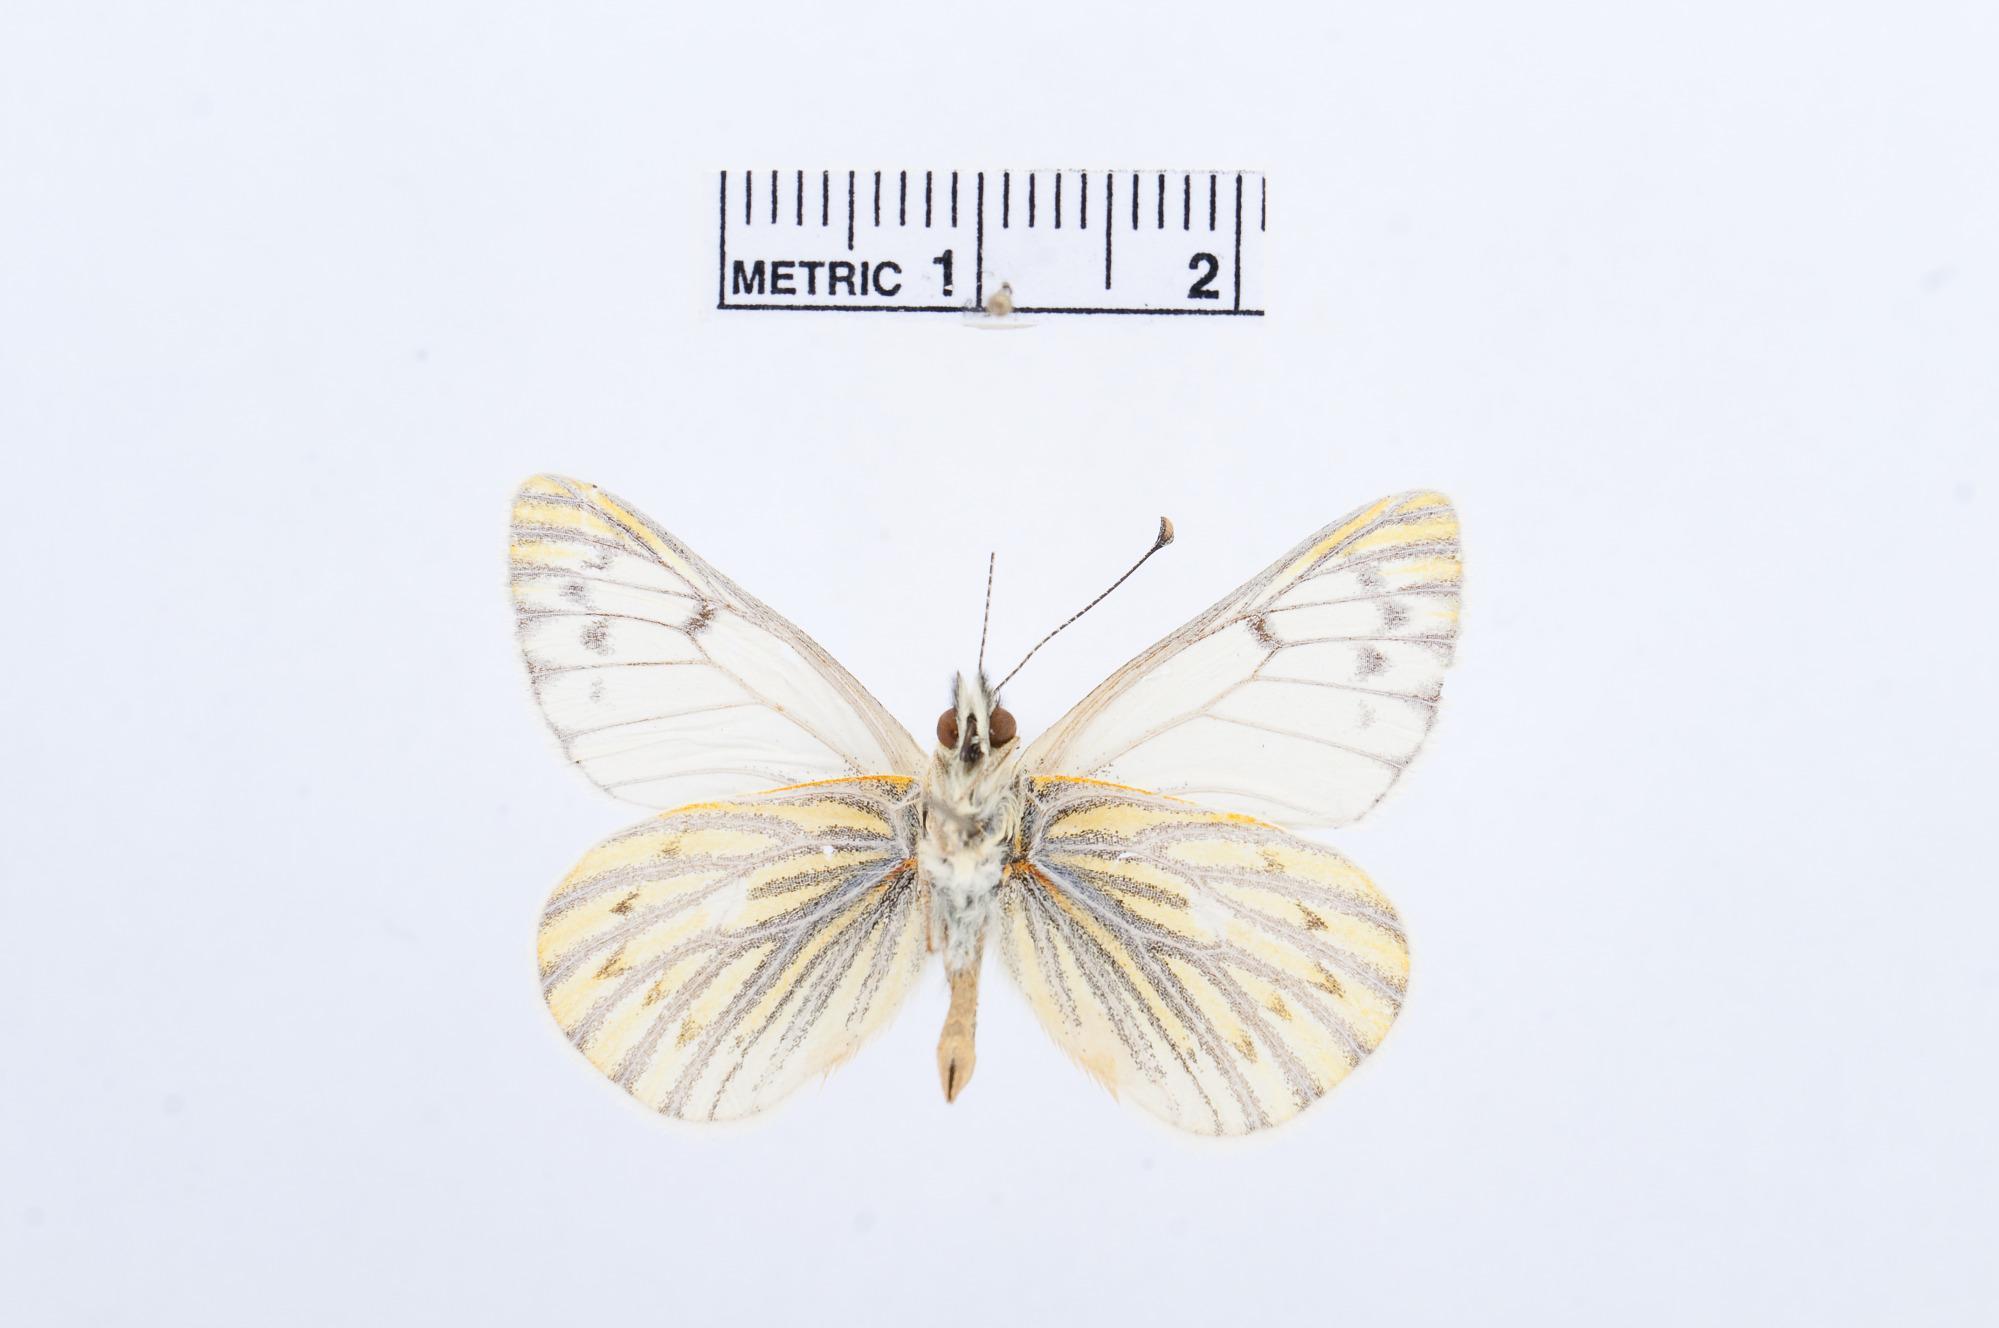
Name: Hypsochila huemul
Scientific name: Hypsochila huemul
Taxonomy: Animalia, Arthropoda, Hexapoda, Insecta, Lepidoptera, Pieridae, Pierinae